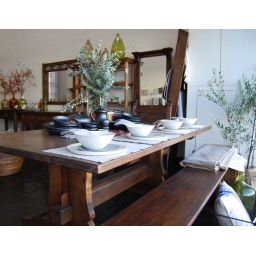
Spanish Colonial dining table in the Zuku Shop window